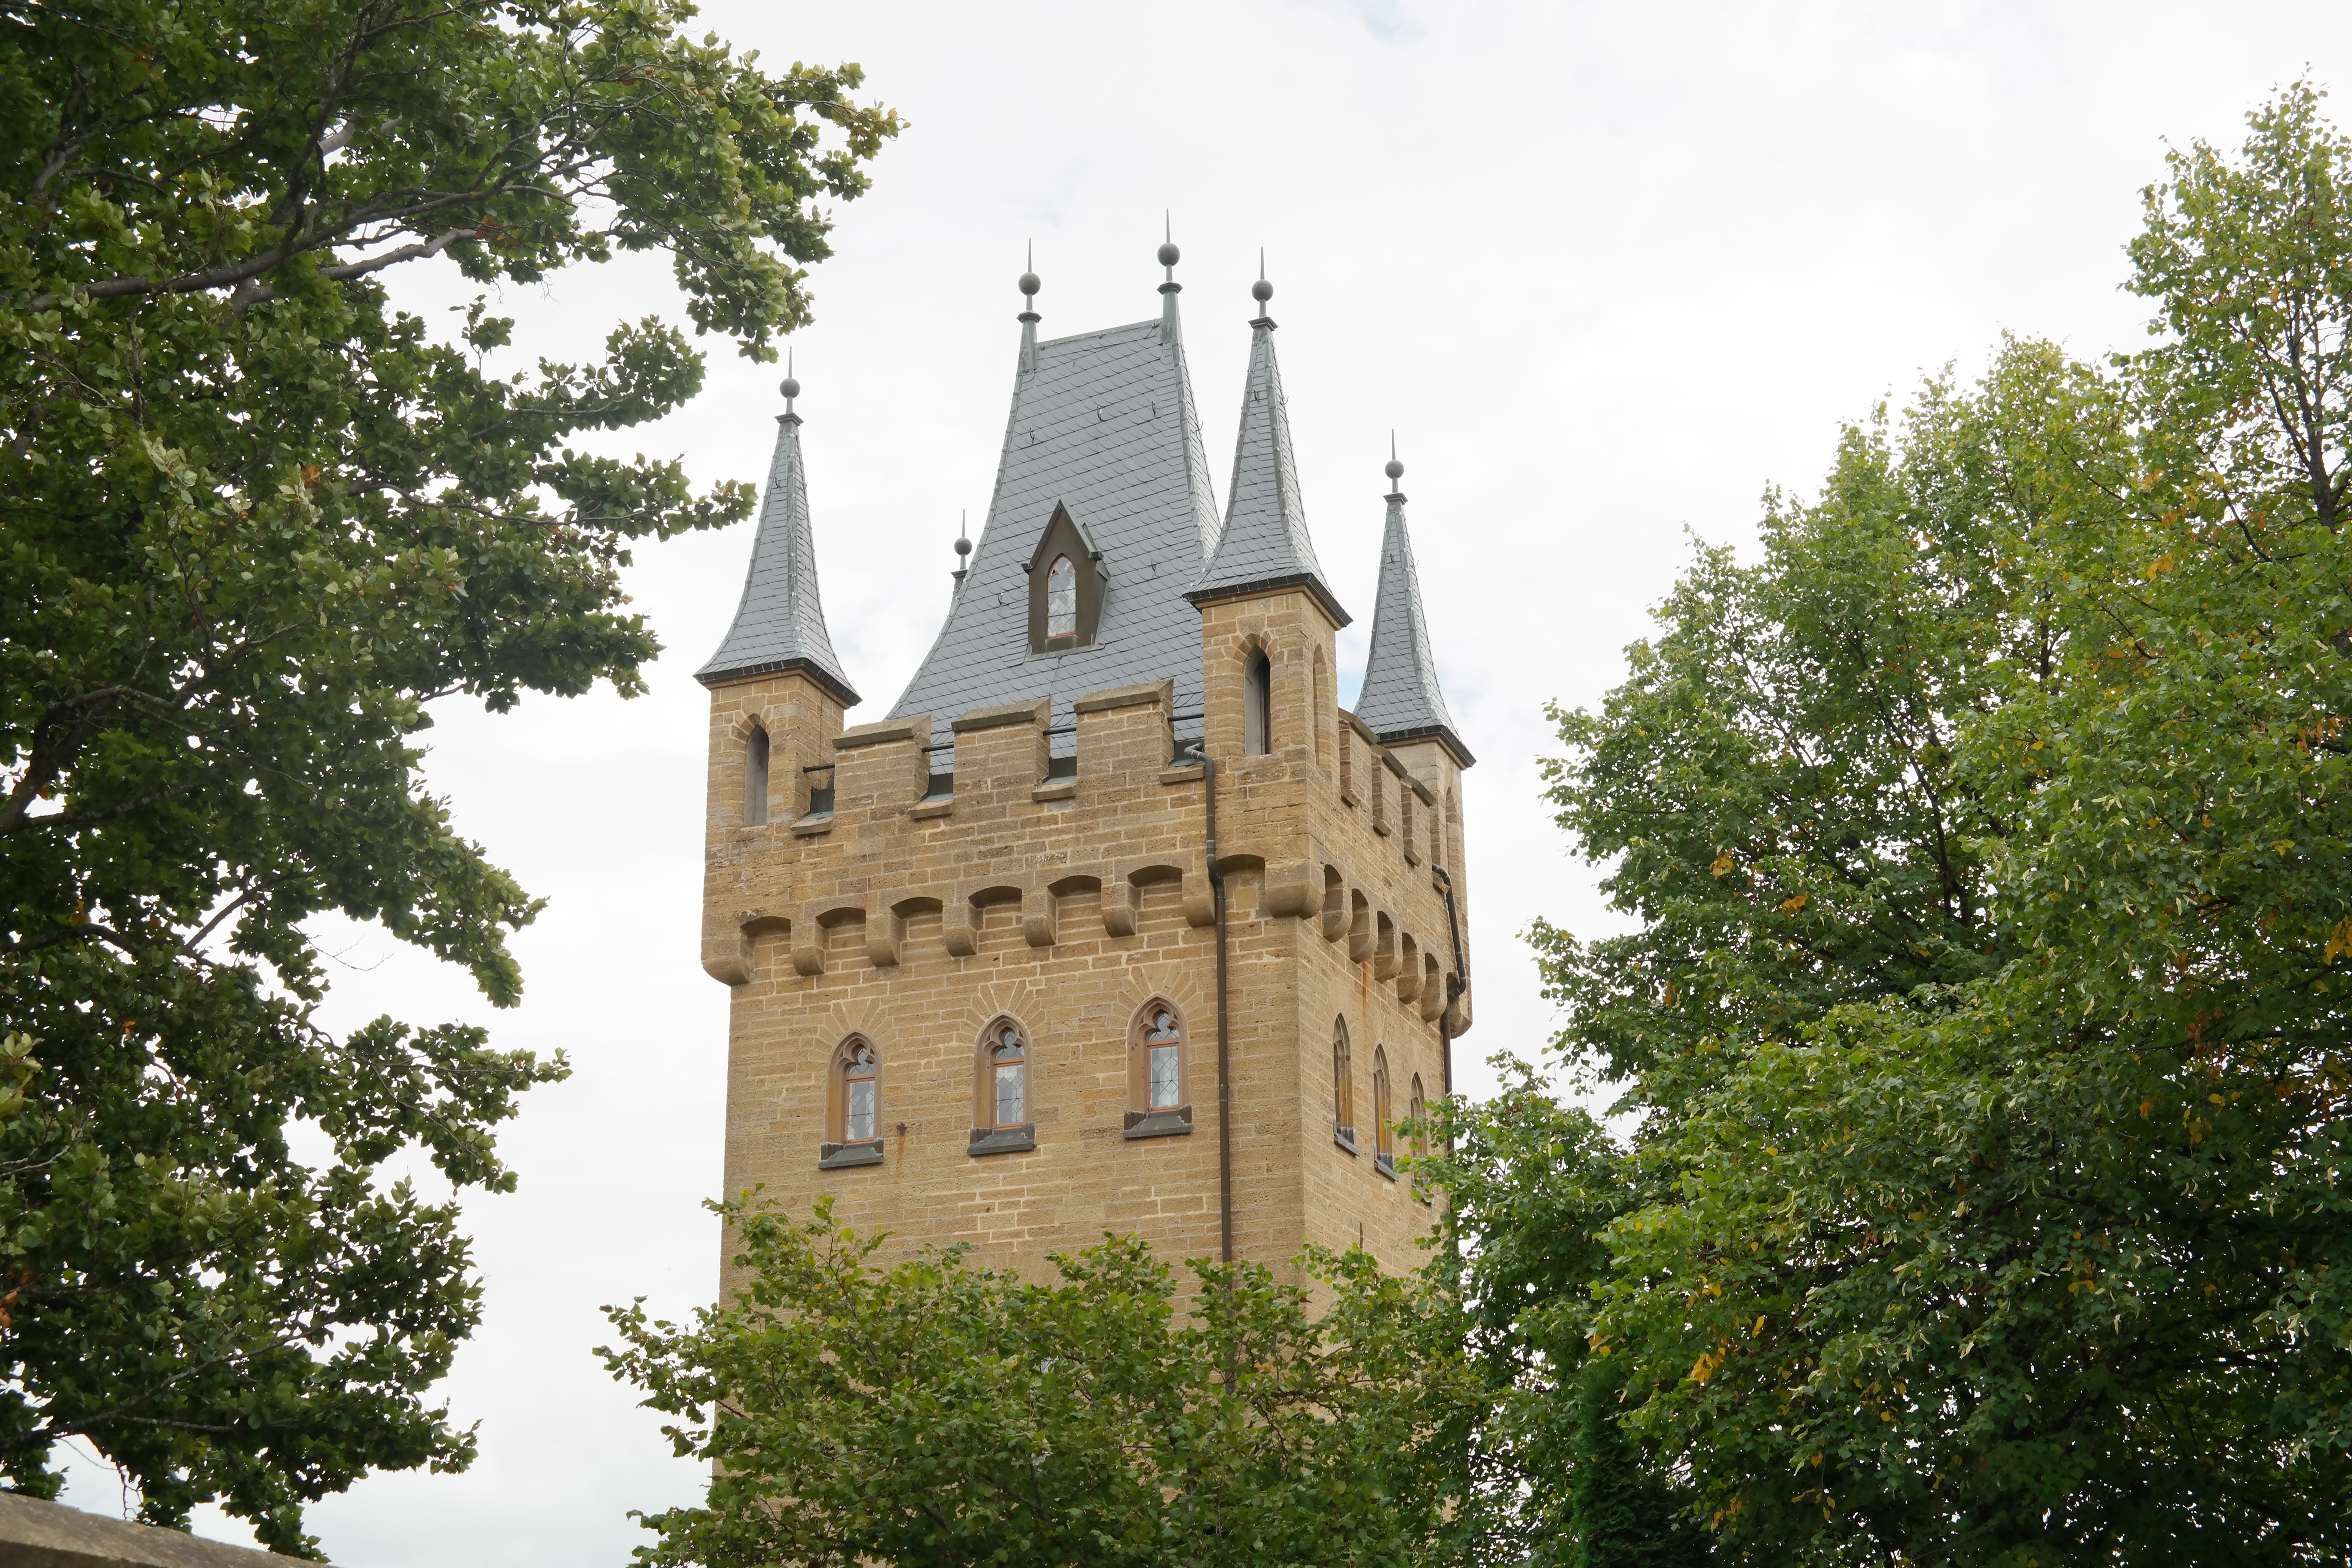
building, chateau, tower, castle, chapel, place of worship, fortress, steeple, monastery, germany, estate, burghof, gate tower, baden wurttemberg, hohenzollern, hohenzollern castle, german imperial house, ancestral castle, bisingen